Battle of Baghuz Fawqani

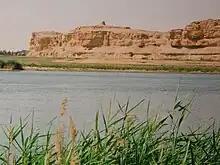
The southwestern cliffs of Jabal Baghuz ("Baghuz Cliff") in 2014. Many IS fighters and their families hid in deep tunnels and caves along the cliff side. Access points were targeted by airstrikes in the last days of the battle

On 14 February, journalists reporting outside of the town said things were "quiet" on their end, as the pace of the SDF's advance had slowed. A few civilians came out overnight – the smallest batch in weeks – according to one aid worker on site. An SDF official said that clearing operations were continuing while the day's fighting mainly took place on the town's northeastern axis where he added that combatants were fielding new "thermal weapons." The SDF reported capturing a clinic used for treating IS troops and a weapons cache full of ammo, including 10 mortars, an artillery piece, and a car bomb rigged with explosives on the northeast axis. SDF fighters on the southeastern axis reportedly discovered the bodies of 26 IS troops late 14 February, including that of a child soldier.